Sir Armine Wodehouse, 5th Baronet

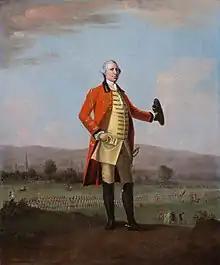
Sir Armine Wodehouse, 5th Baronet, as Colonel of the East Norfolk Militia, portrait c.1759 by David Morier

Colonel Sir Armine Wodehouse, 5th Baronet ( – 21 May 1777) was a British Tory politician and militia officer.